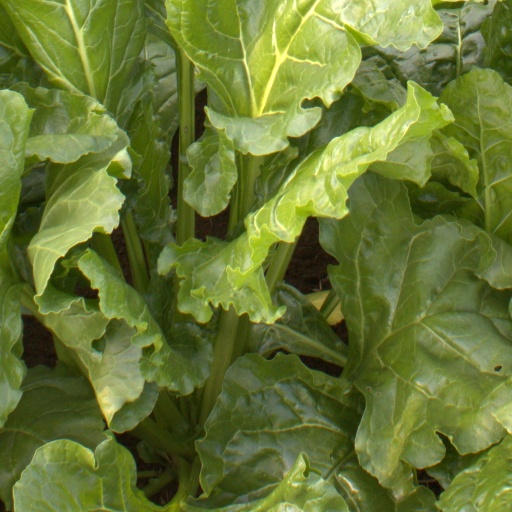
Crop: sugar beet